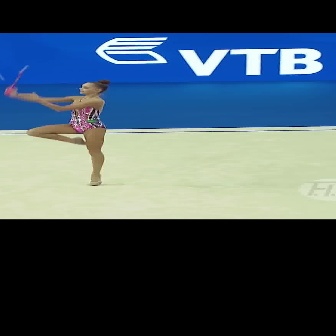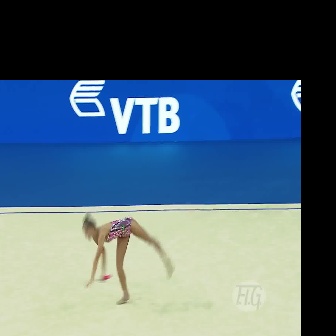
  Please identify the target specified by the bounding box [3,79,110,185] in the first image and locate it in the second image. Return the coordinates in [x_min,y_min,x_max,y_max] format.
Answer: [81,212,173,304]